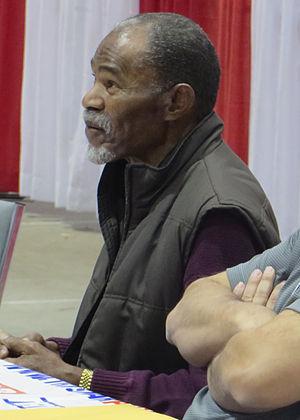
James Earl Johnson, dit Jimmy Johnson, né le 31 mars 1938 à Dallas, est un joueur américain de football américain.